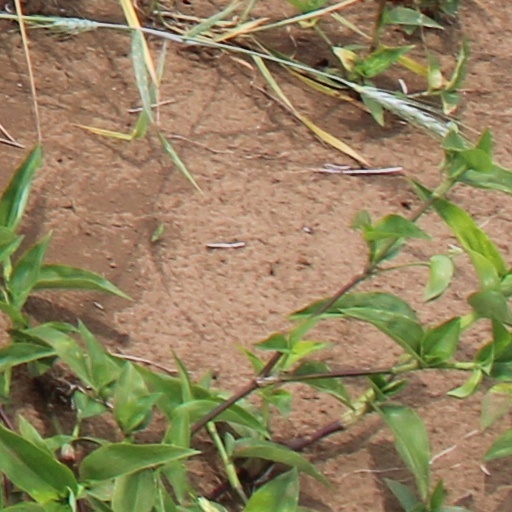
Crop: wheat